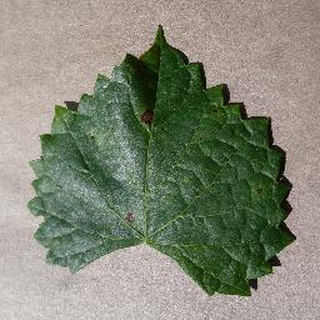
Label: grape_black_rot